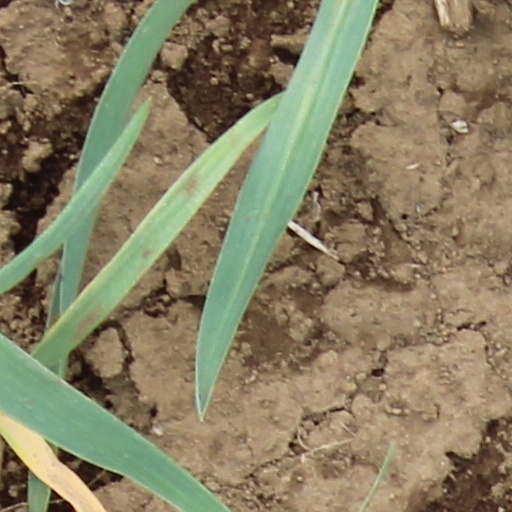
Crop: wheat